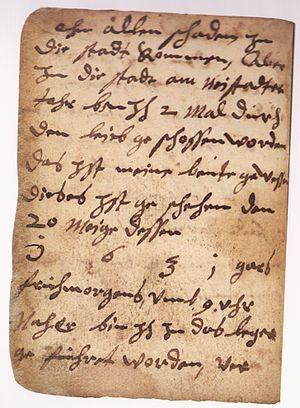
Peter Hagendorf Est un mercenaire allemand ayant combattu durant la Guerre de Trente Ans. Il est l'auteur d'un journal personnel, unique récit historique de la vie militaire de l'époque, du point de vue d'un simple Landsknecht.